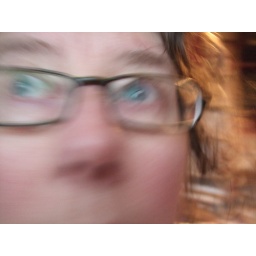
spinning around in my computer chair and trying to focus my eyes